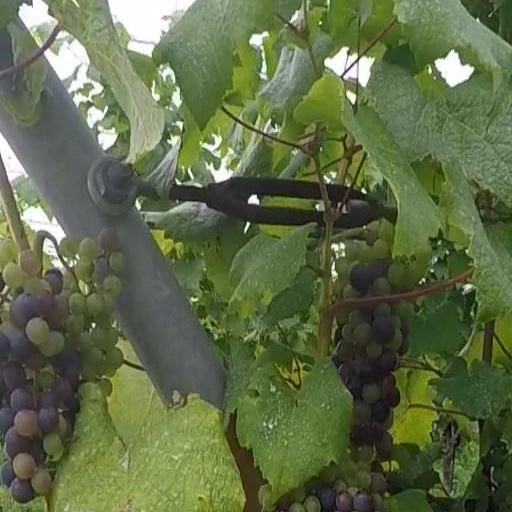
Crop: grape